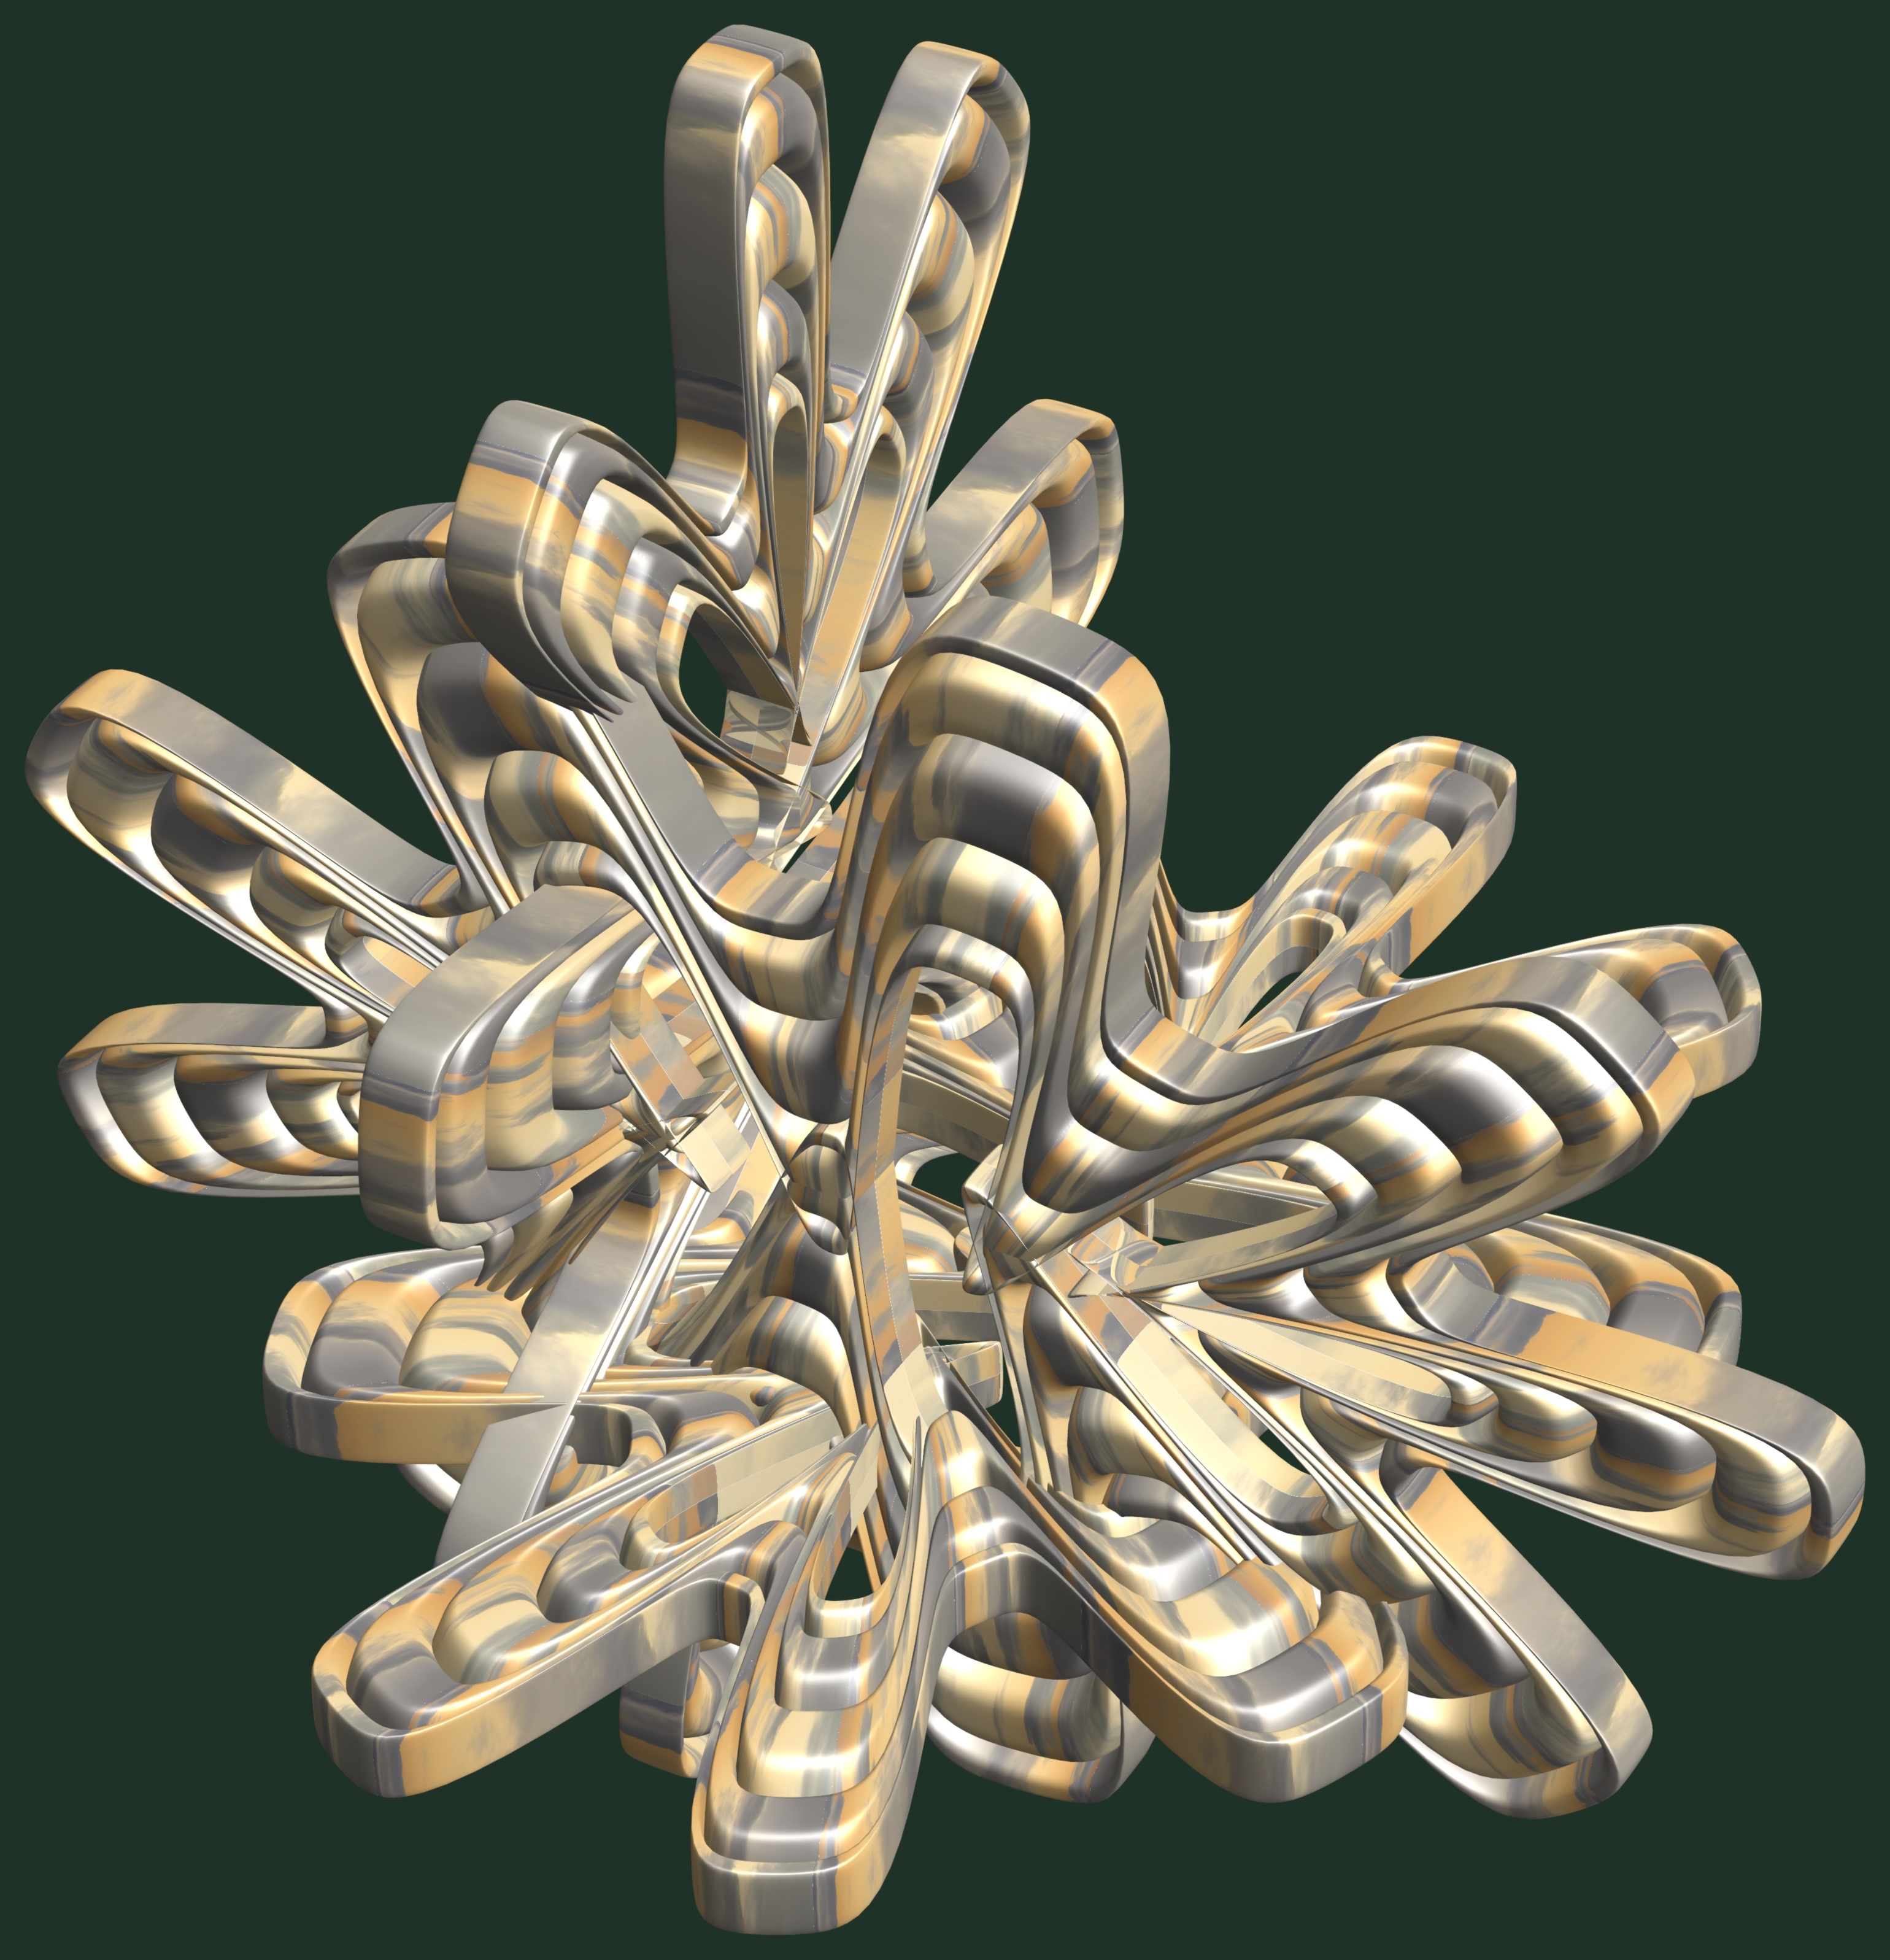
structure, texture, pattern, metal, lighting, jewellery, design, symmetry, light fixture, 3d, graphic, chandelier, torus, mathematica, cg, parametricplot3d, code, program, algorithm, abstruct, mapping, fashion accessory